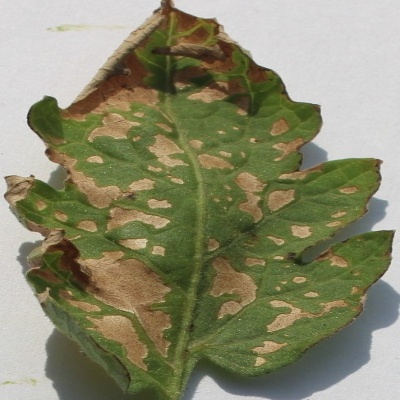
Crop: Tomato
Condition: septoria leaf spot